Malqueridas

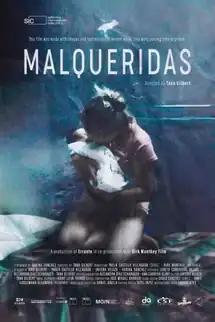
Promotional release poster

Malqueridas is a 2023 Chilean-German documentary film directed by Tana Gilbert, at her feature film debut. It premiered at the 80th edition of the Venice Film Festival.